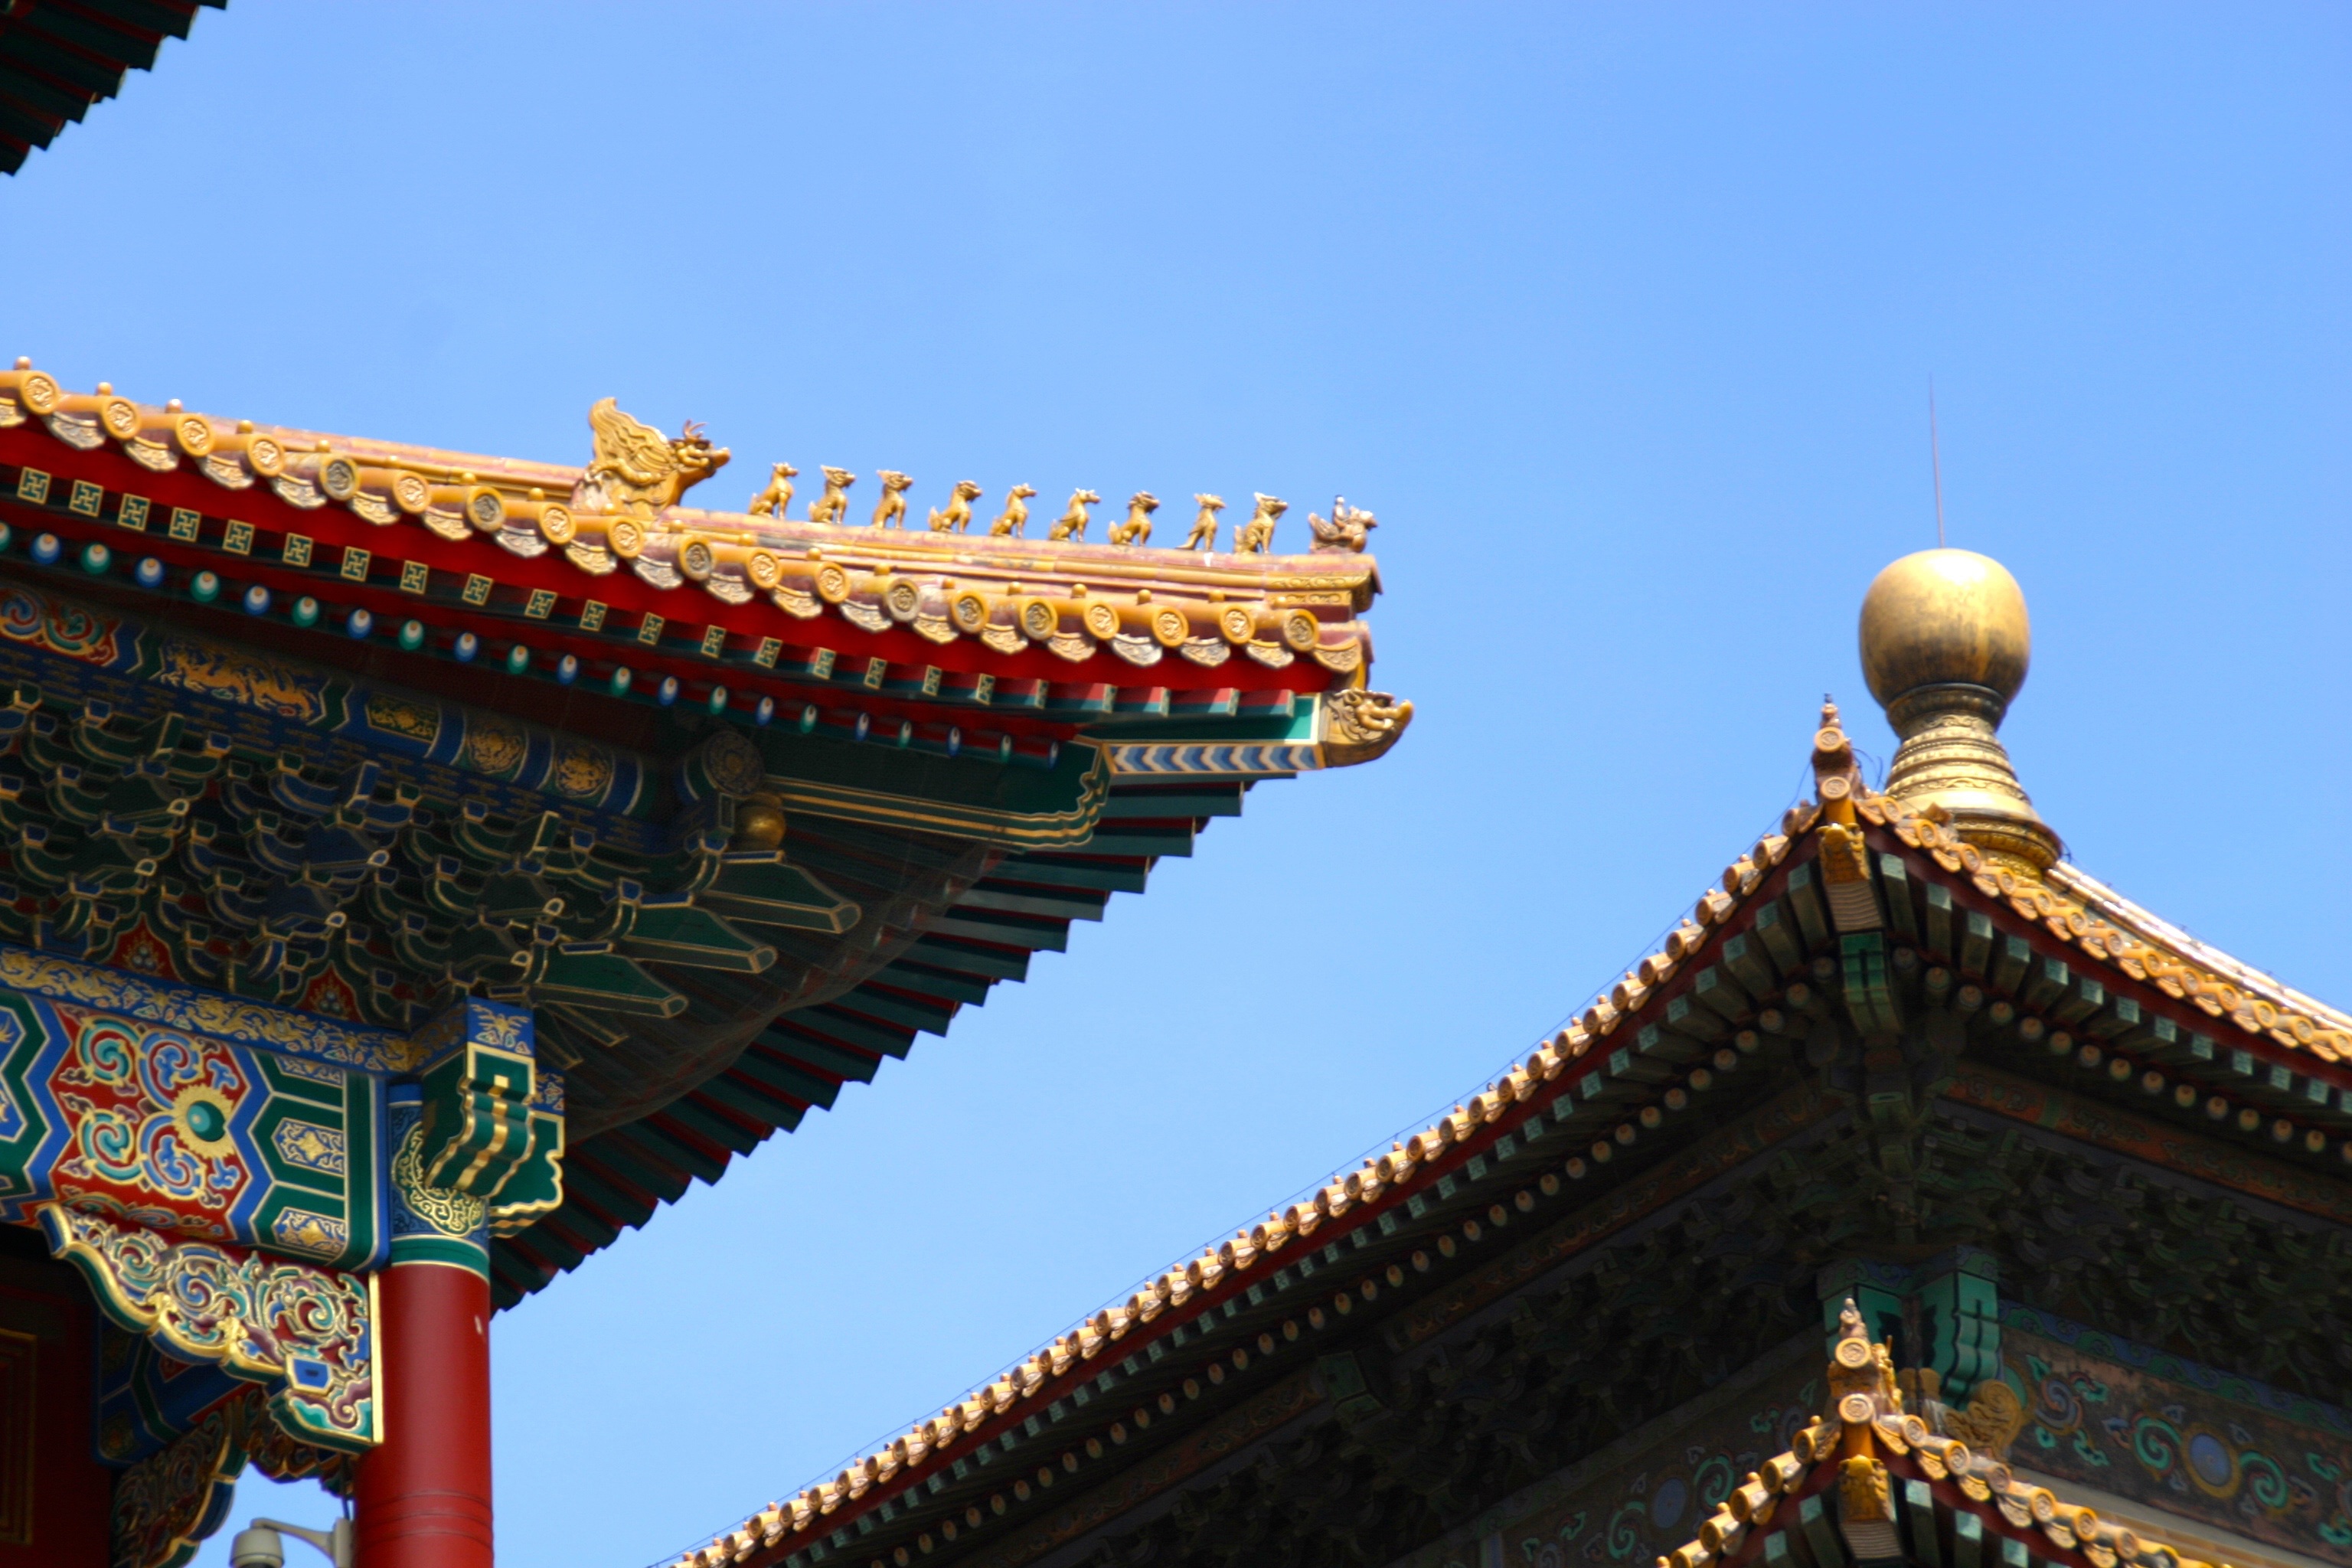
architecture, roof, building, palace, tower, landmark, place of worship, ornament, temple, beijing, shrine, dragon, china, chinese architecture, pagoda, wat, forbidden city, hindu temple, historic site